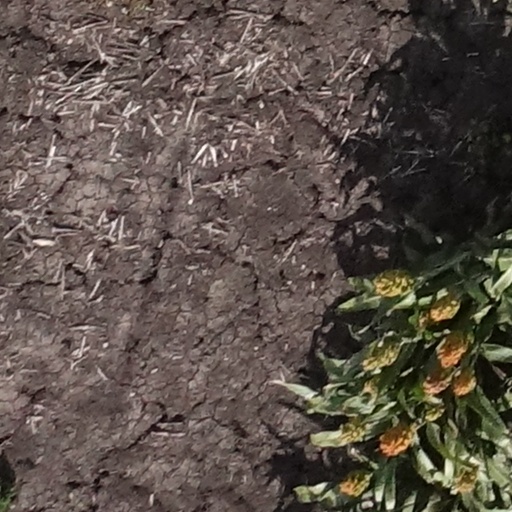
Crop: sorghum